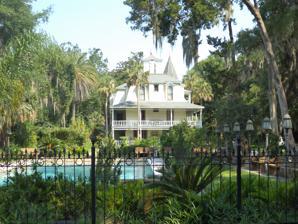
Building: Marabanong
Country: United States of America
Year built: 1876
United States historic place Marabanong U.S. National Register of Historic Places Show map of Florida Show map of the United States Location Jacksonville, Florida Coordinates 30°18′50″N 81°37′04″W / 30.313775°N 81.617753°W / 30.313775; -81.617753 Built 1876 NRHP reference No. 13000899 Added to NRHP December 11, 2013 Marabanong is a historic mansion in Jacksonville, Florida , United States. It was built in 1876 on the site of Perley Place , the antebellum mansion purchased in 1870 by British astronomer Thomas Basnett that was originally built by Thomas Perley and destroyed in a fire. It was added to the National Register of Historic Places on December 11, 2013. Eliza Wilbur was active at the home. Basnett (born 1808 - died 1886) was a prominent British astronomer and meteorologist. Basnett moved from England to Illinois in 1835 and ran a drugstore. In 1876 he constructed Marabonong on a promontory above the St. Johns River near Jacksonville, Florida . He married Eliza Wilbur in his third marriage. See also National Register of Historic Places listings in Duval County, Florida References